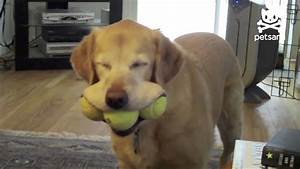
Label: cane